List of awards and nominations received by Trisha Yearwood

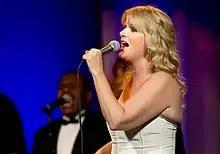
Yearwood performing in 2010

American country artist and television host Trisha Yearwood has received more than 58 award nominations and 11 wins. Yearwood has been nominated a total of 27 times from the Grammy Awards. Her first award from the association came in 1994 for her performance of "I Fall to Pieces", which won her and Aaron Neville the Best Country Collaboration with Vocals accolade. In 1997, she won both the award for Best Female Country Vocal Performance and the Best Country Collaboration with Vocals award. In addition, Yearwood has been given accolades from the Academy of Country Music. She won her first award in 1991 for Top Female Vocalist. She later won in both 1997 and 1998 for Top Female Vocalist. Yearwood has also won three accolades from the Country Music Association, including Female Vocalist of the Year. As a host of the Food Network television show "Trisha's Southern Kitchen", Yearwood has been nominated for the Daytime Emmy Award for Outstanding Culinary Program.